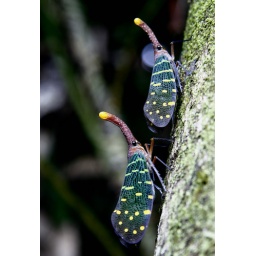
A pair of lanternfly on a tree stem in the forest